Longbar

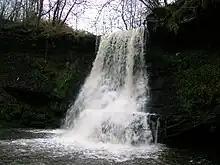

Longbar is a hamlet in North Ayrshire, Scotland, immediately to the east of Glengarnock.